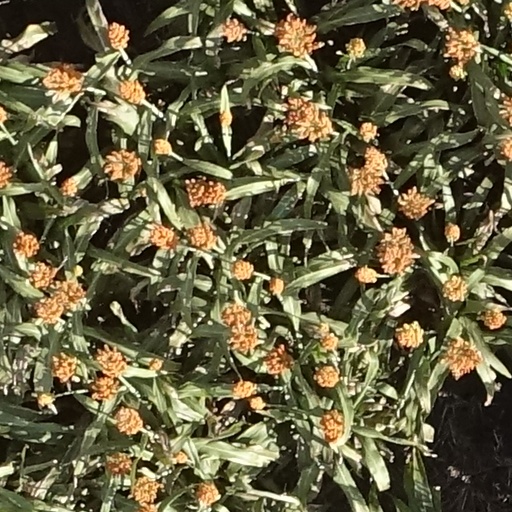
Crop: sorghum